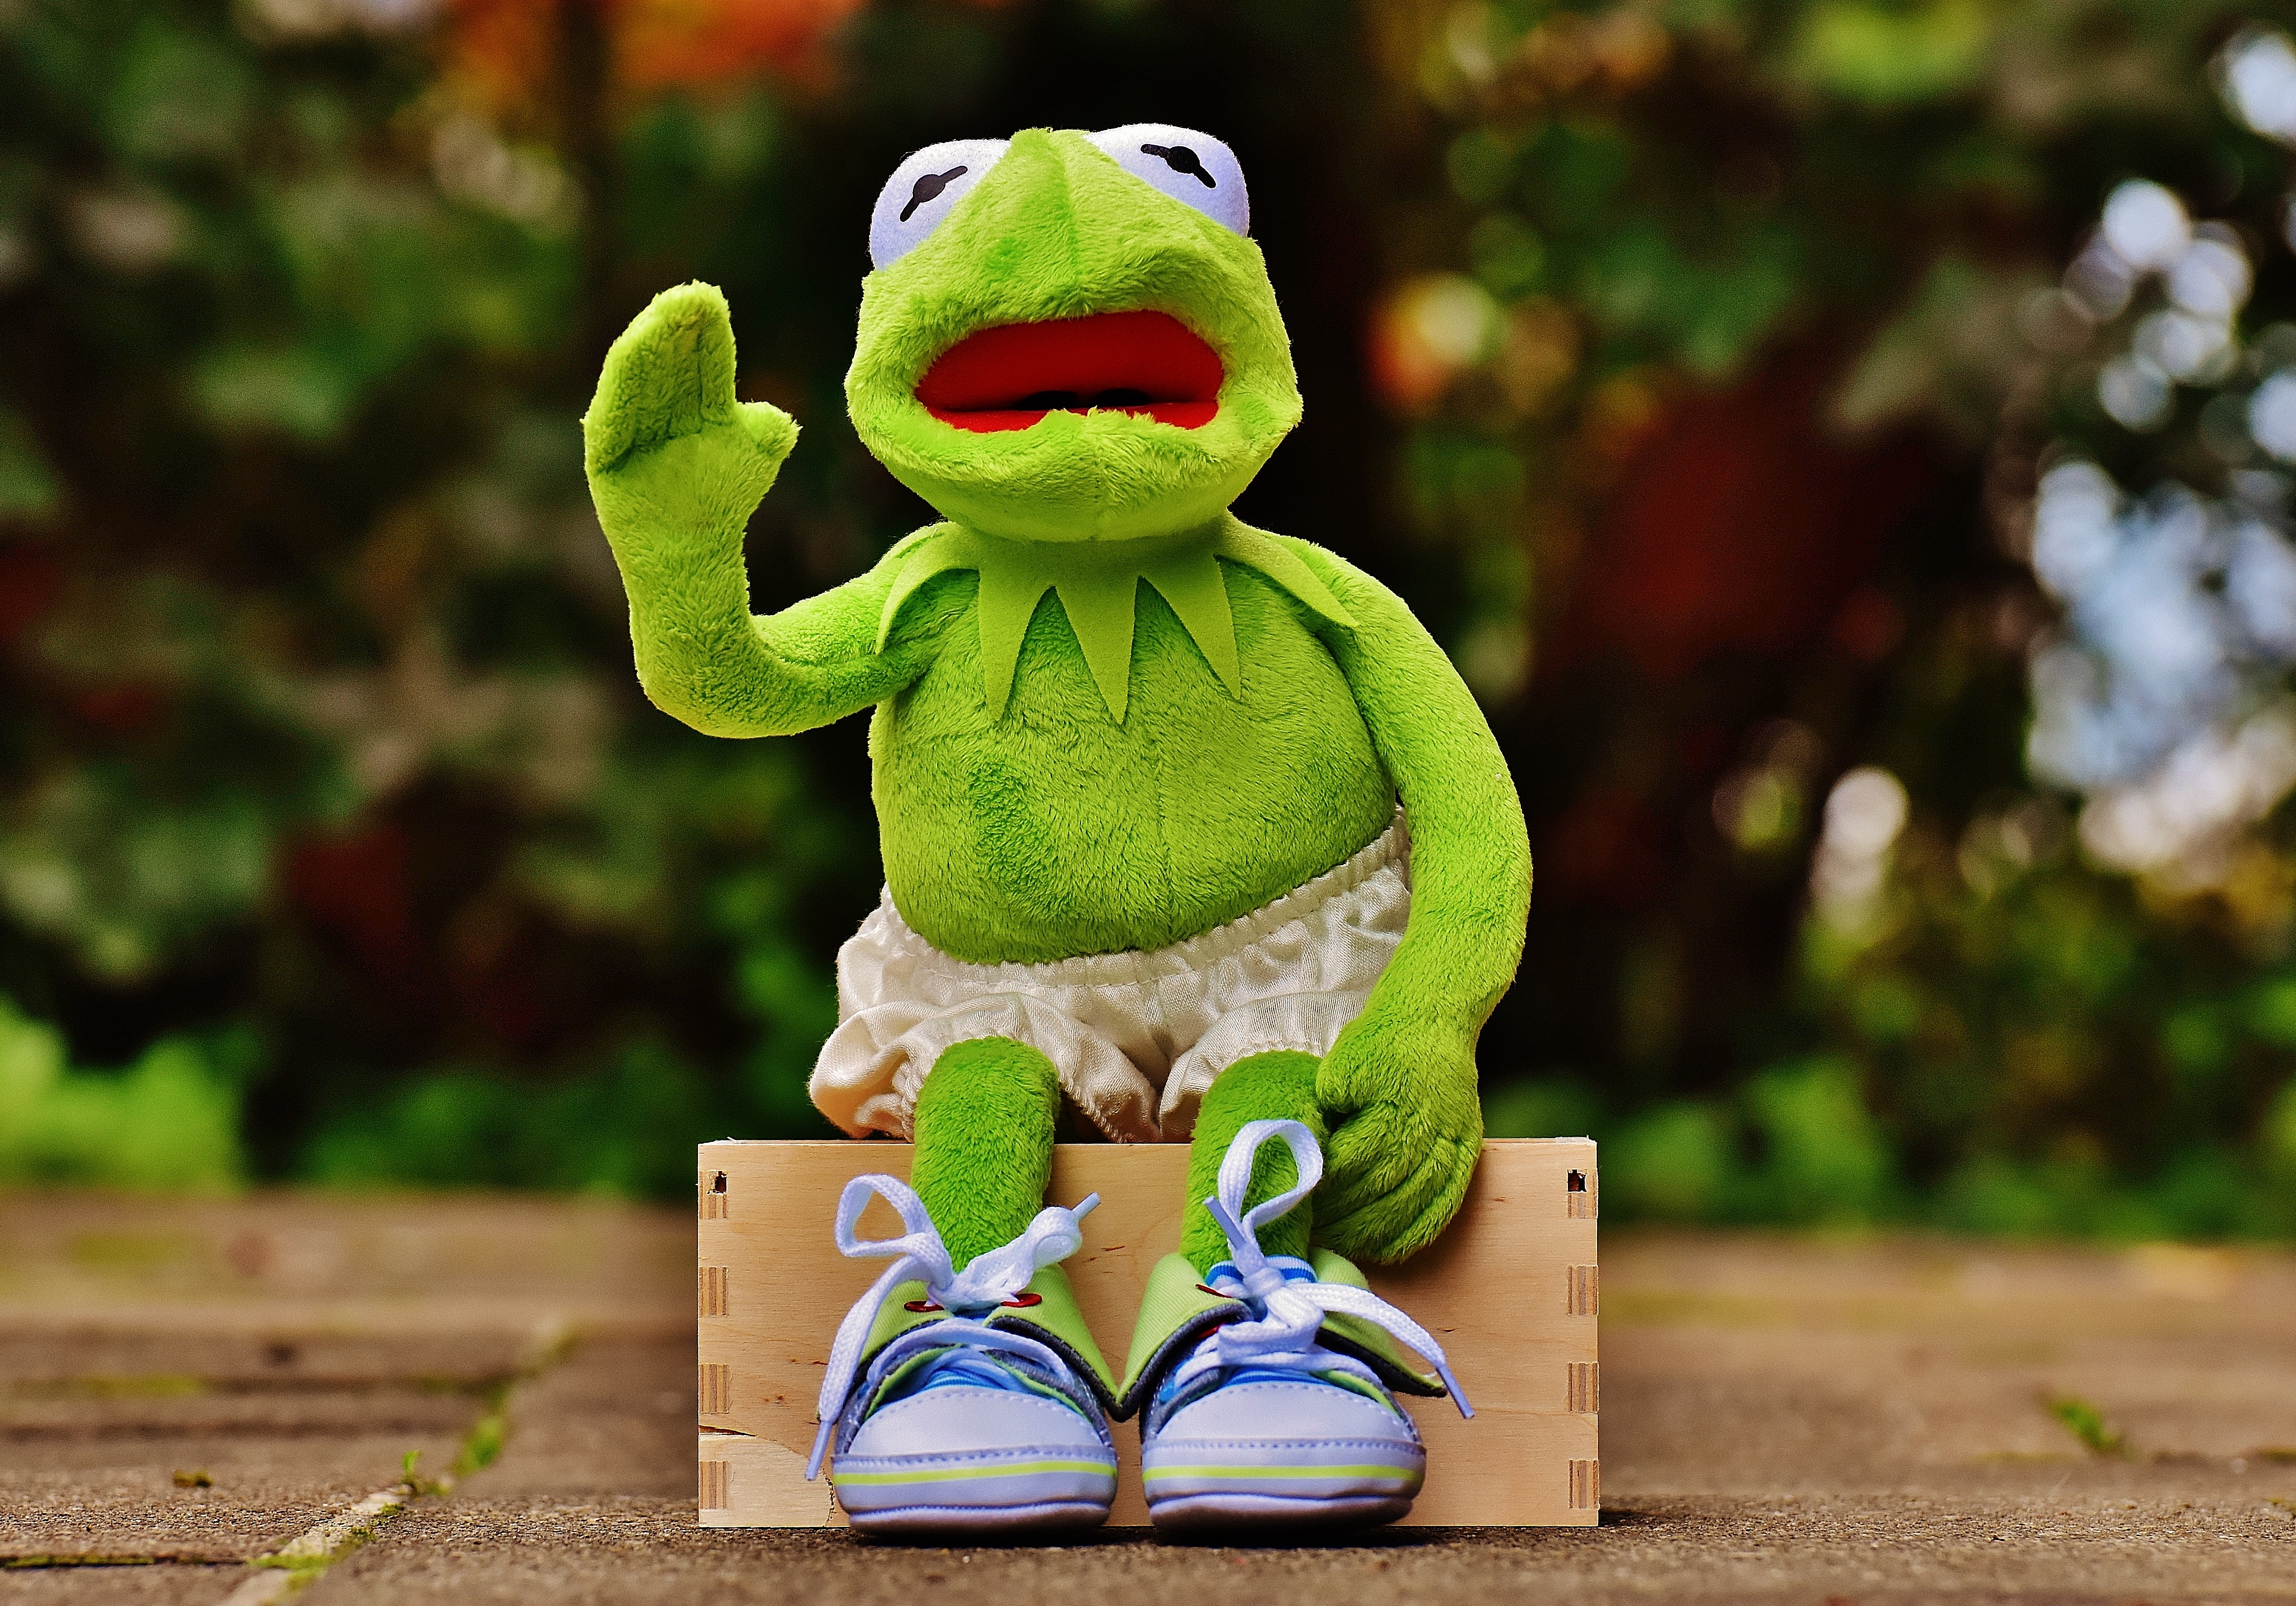
wave, cute, green, frog, toy, sit, teddy bear, pants, bank, fun, sneakers, funny, plush, stuffed animal, kermit, soft toy, stuffed toy